North Eastern Railway (United Kingdom)

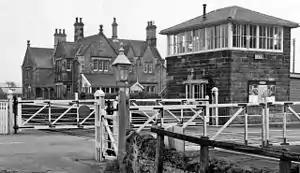
Beal Station in 1965

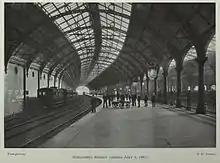
Darlington Bank Top Station, opened in 1887

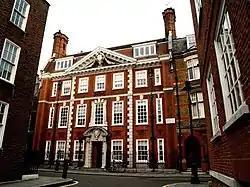
Former NER London offices, 4 Cowley Street, Westminster (2007)

Having inherited the country's first ever great barrel-vault roofed station, Newcastle Central, from its constituent the York Newcastle & Berwick railway, the NER during the next half century with examples at Alnwick, Tynemouth, Gateshead East, Sunderland, Stockton, Middlesbrough, Darlington Bank Top, York and Hull Paragon; the rebuilding and enlargement of the last-named resulting in the last of the type in the country. The four largest, at Newcastle, Darlington, York and Hull survive in transport use, as does Tynemouth. Alnwick is still extant but in non-transport use since 1991 as a second-hand book warehouse, the others having been demolished during the 1950s/60s state-owned railway era, two (Sunderland and Middlesbrough) following Second World War bomb damage.